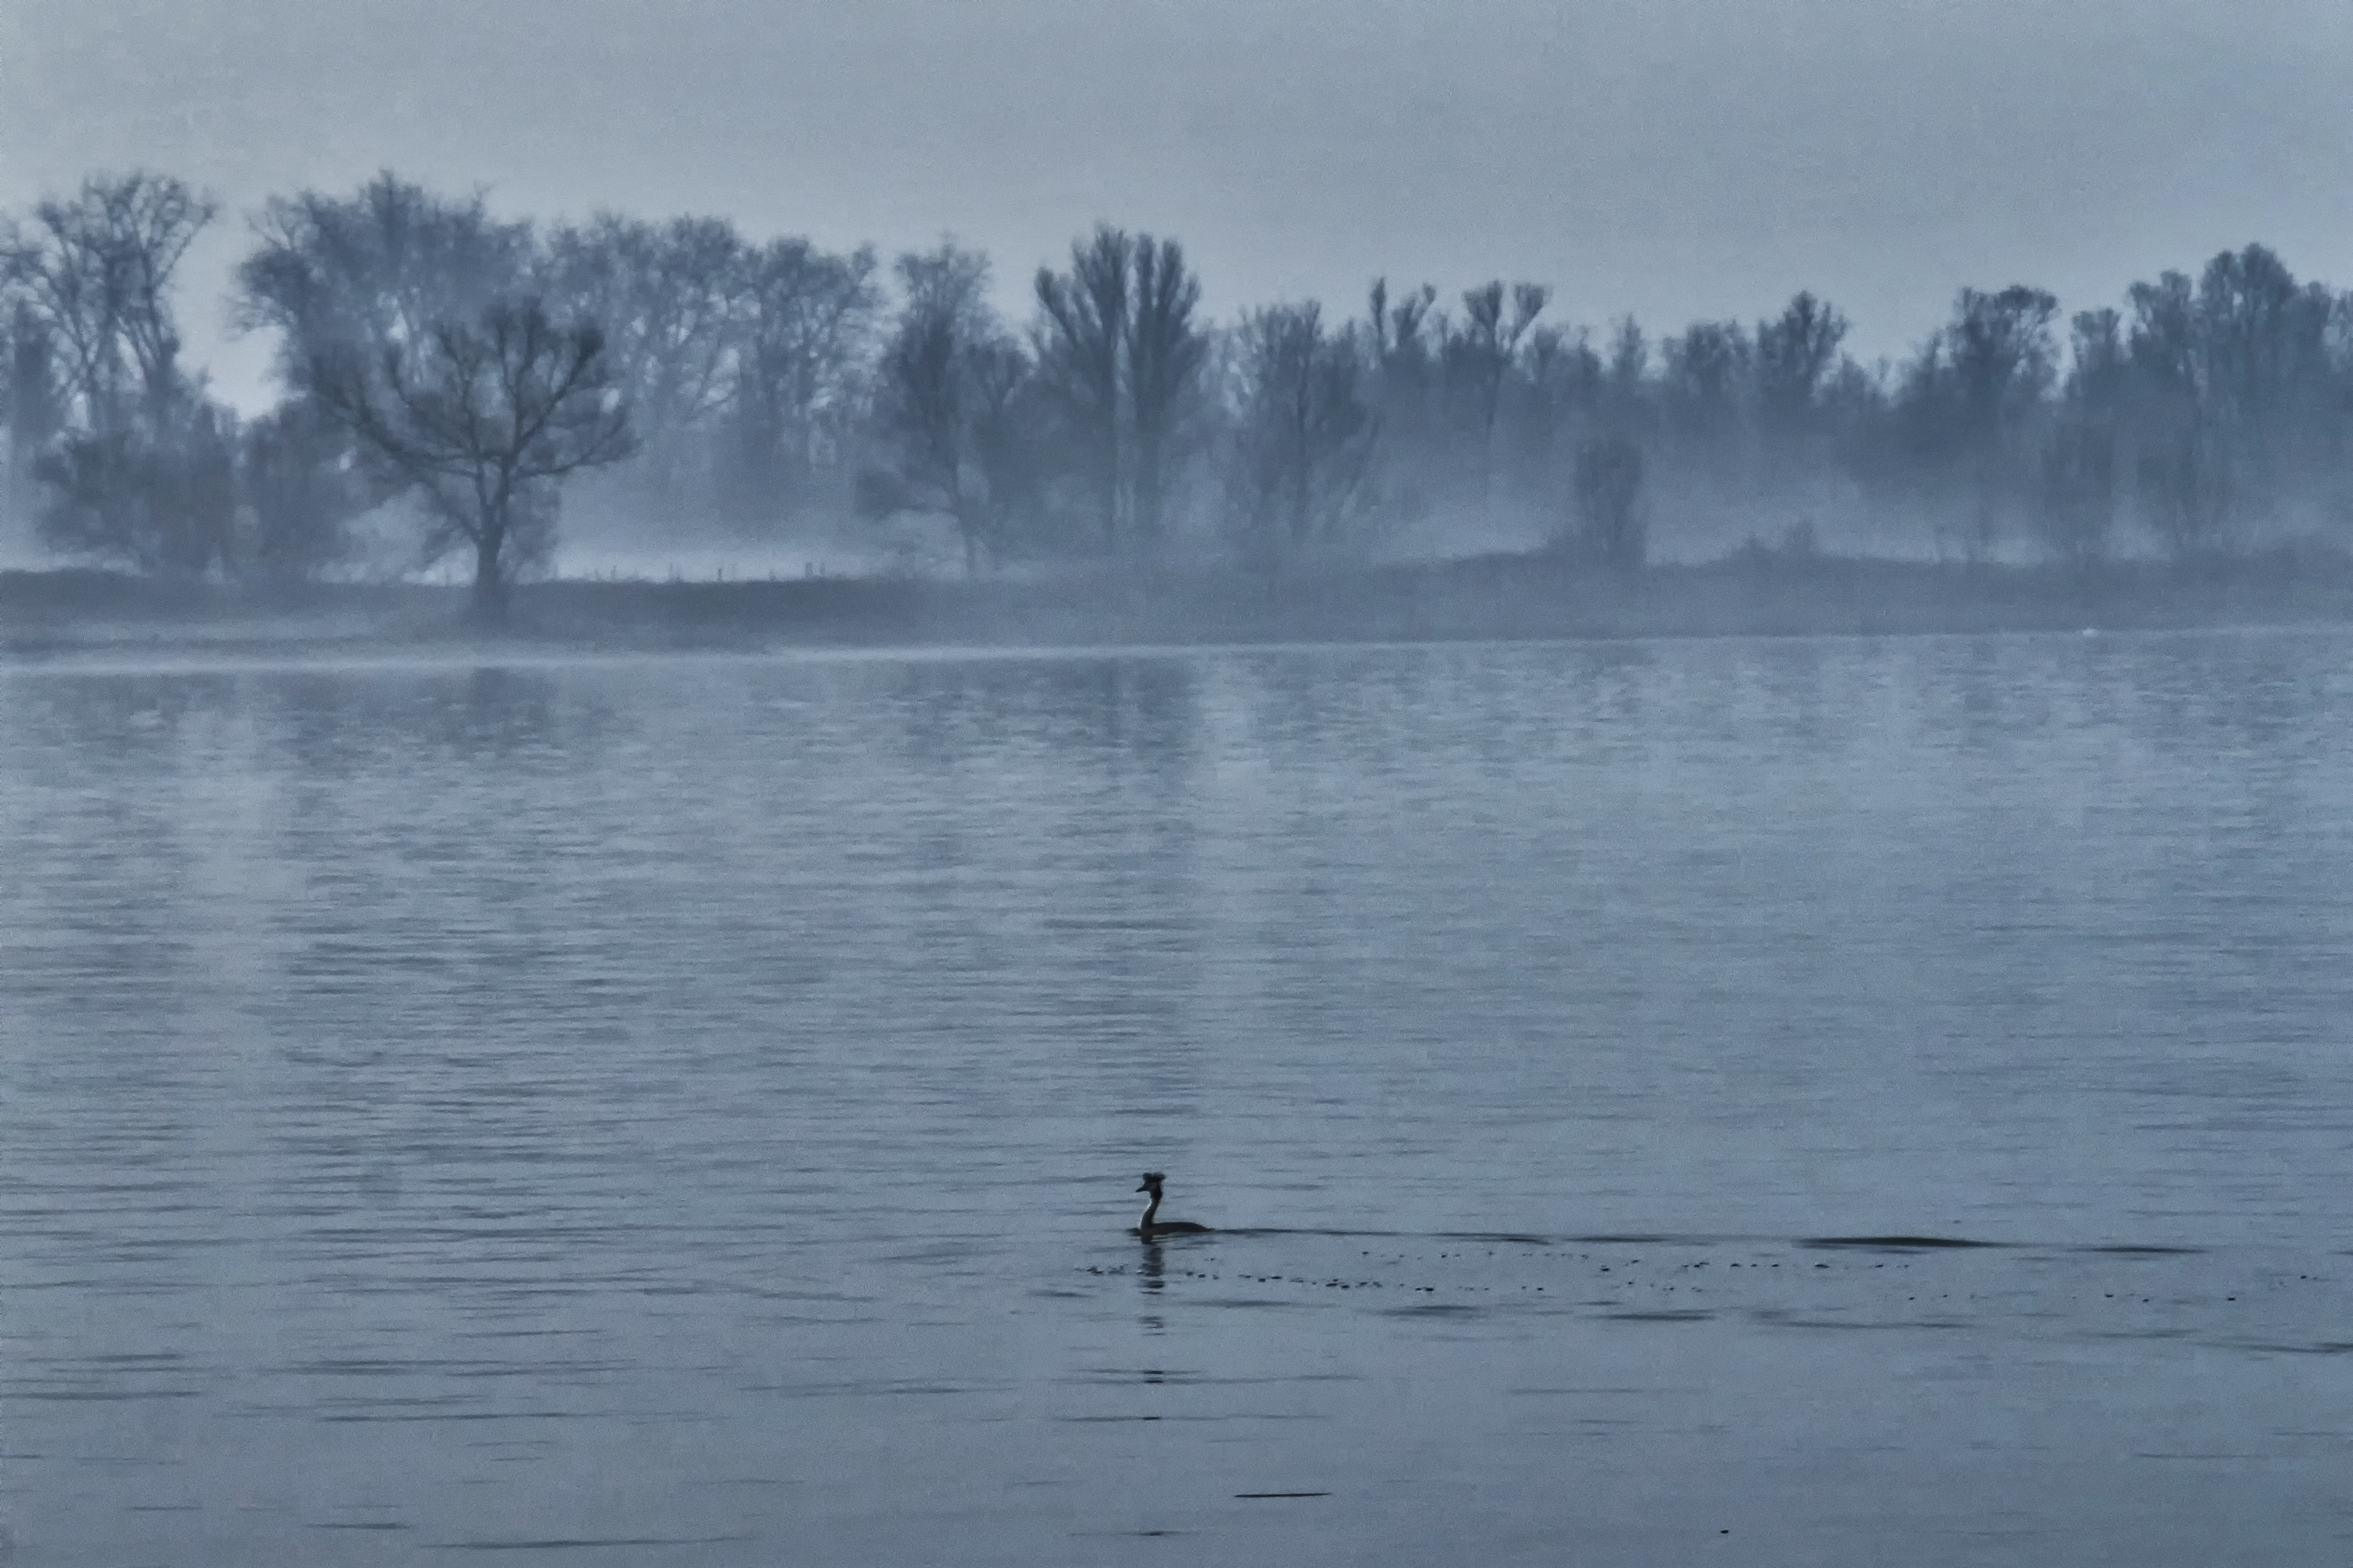
sea, water, nature, outdoor, bird, fog, mist, photography, morning, wave, lake, reflection, weather, glow, nikon, trees, nederland, netherlands, zuidholland, outdoorphotography, bomen, vogel, grebe, paulvandevelde, pdvandevelde, padagudaloma, natuurfotografie, dordrecht, biesbosch, nederlandinfotos, ochtendgloren, hollandse, fuut, atmospheric phenomenon, wind wave